Joseph Bethenod

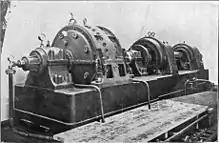
A Bethenod-Latour alternator (1920) invented during World War I by Marius Latour and Joseph Bethenod

Girardeau and Bethenod decided to found a company to meet military and civilian radio communication needs.